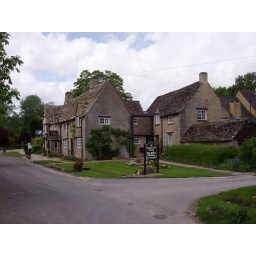
Non-thatched roof home in Minster Lovell.